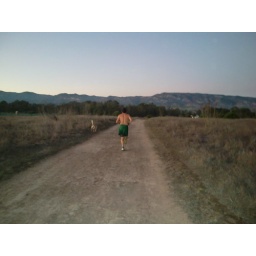
A guy running with his dog in Ellwood